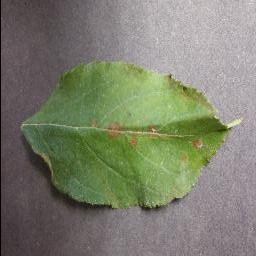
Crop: apple
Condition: cedar_rust